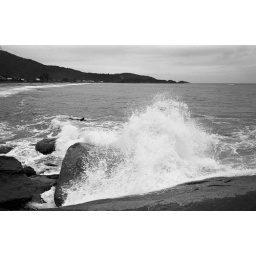
The beach in front of our house